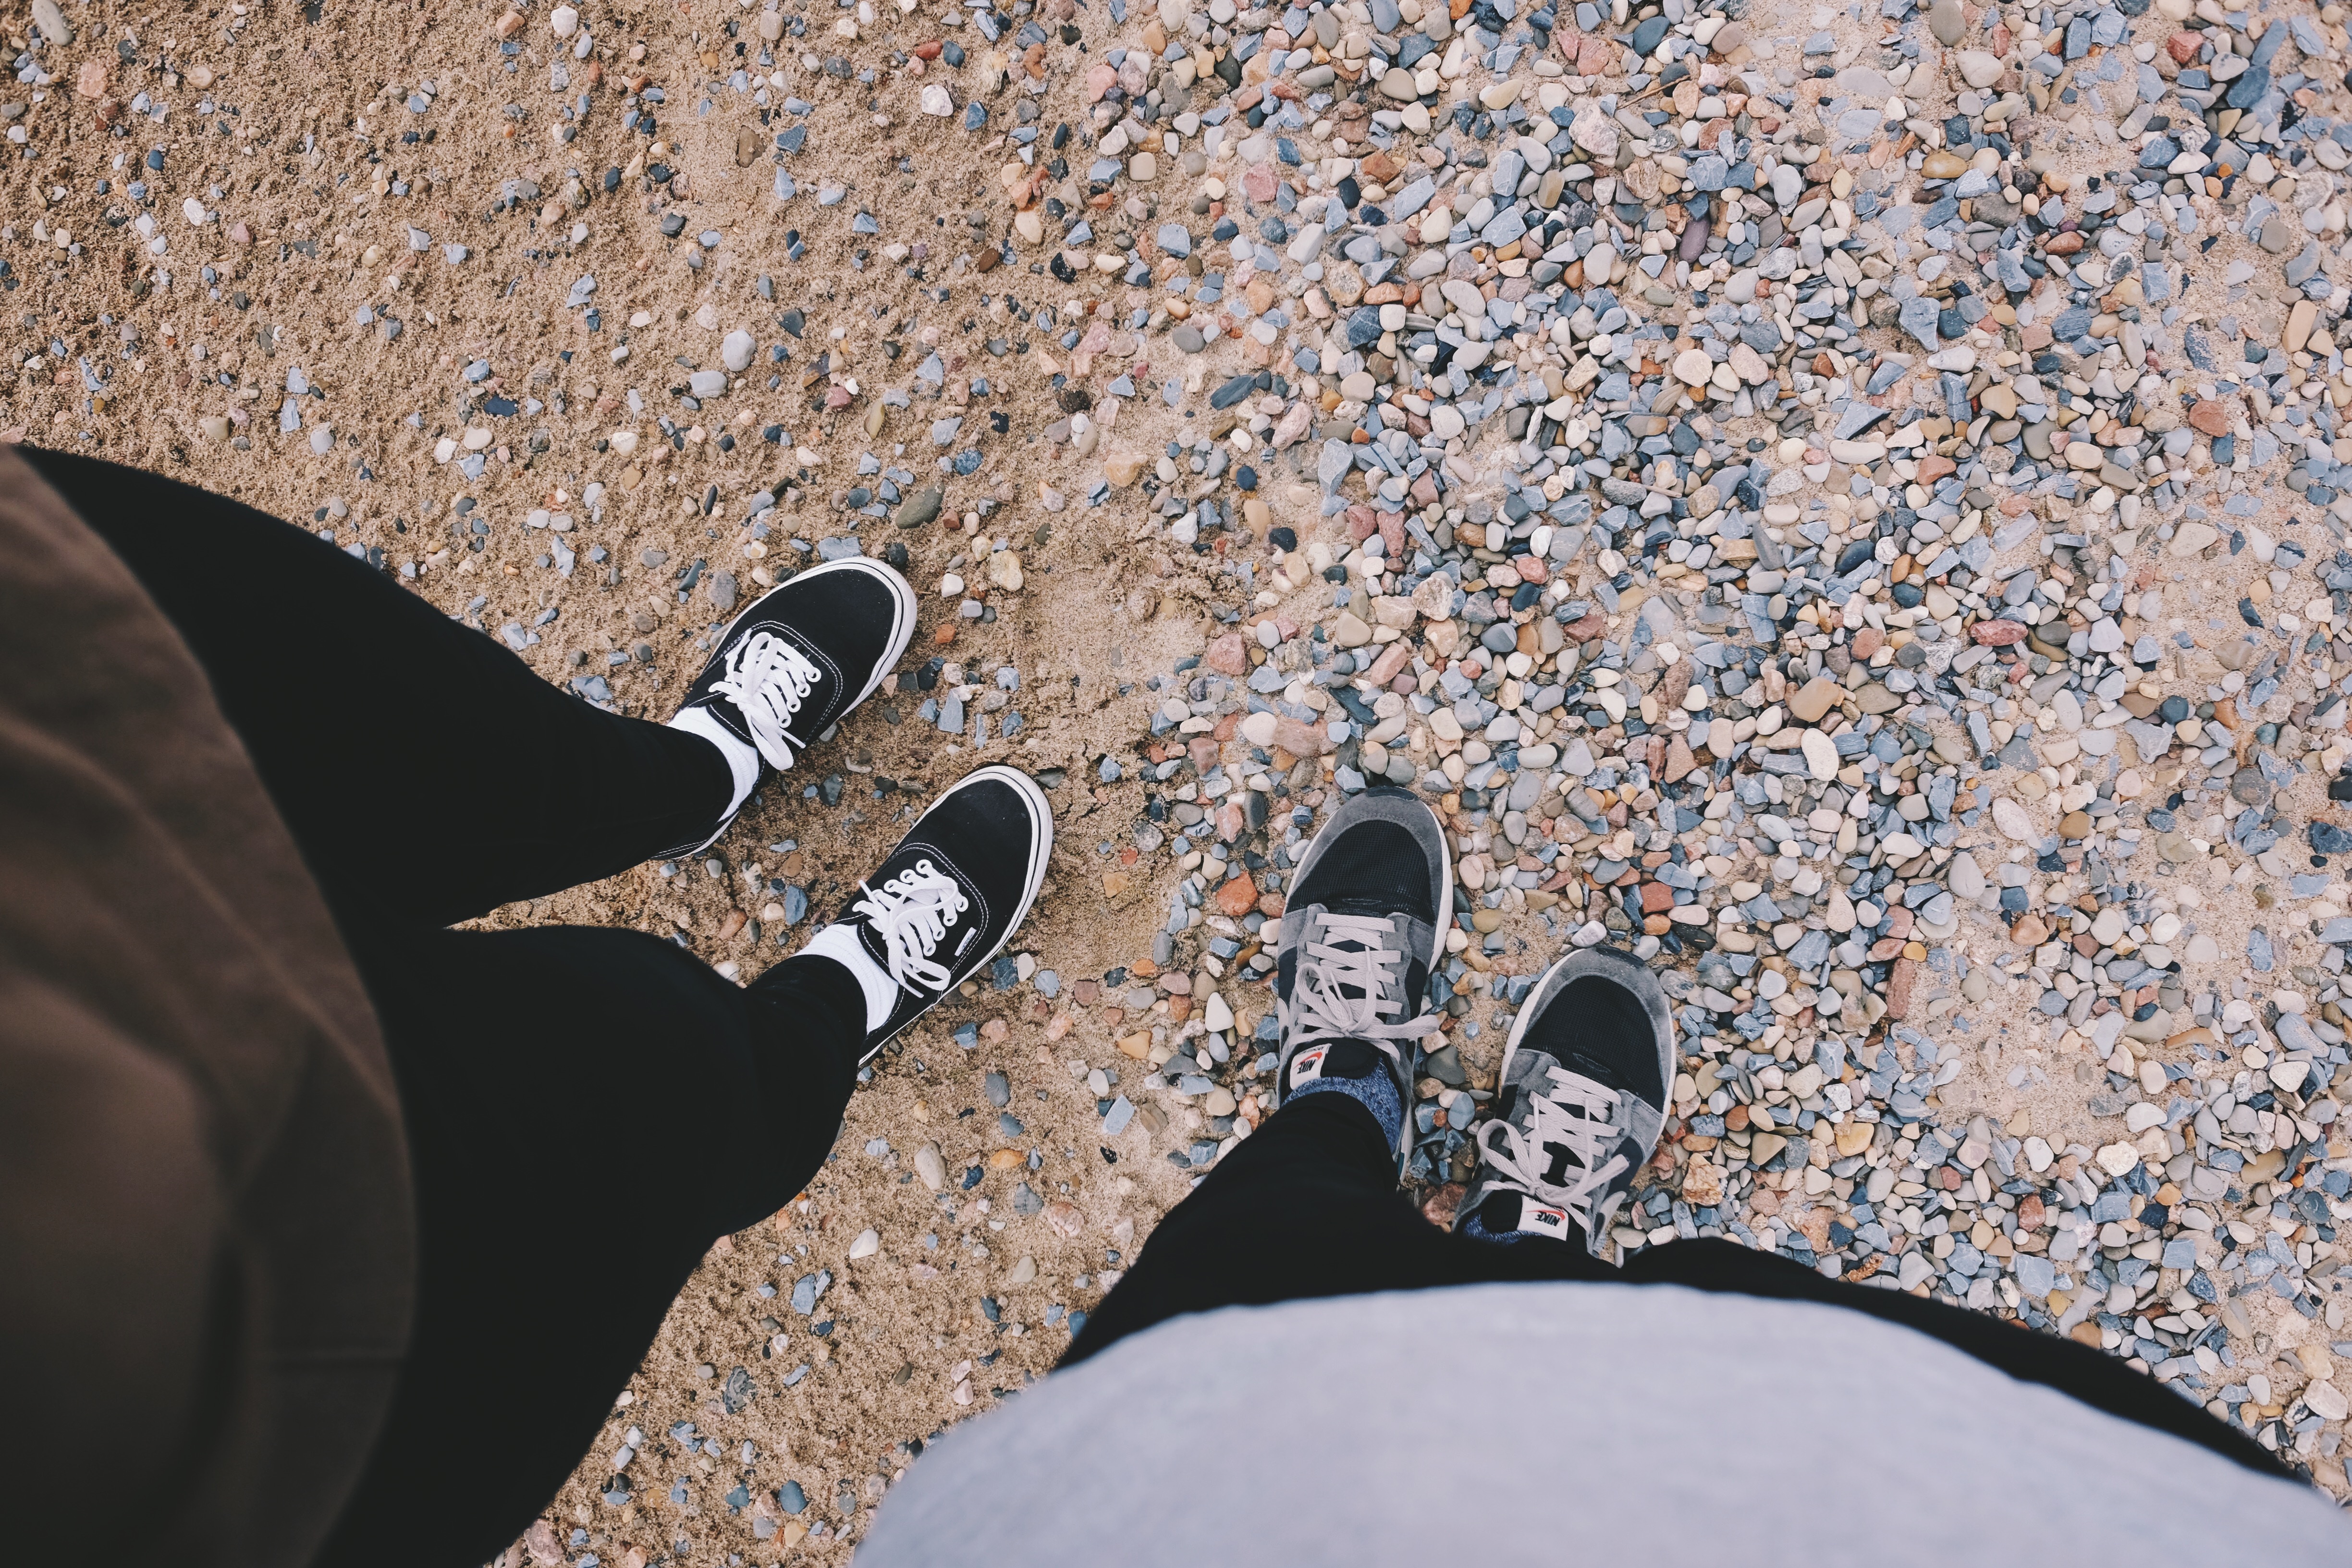
branch, leaf, flower